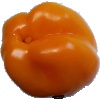
Label: Pepper Yellow 1